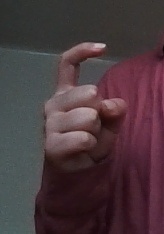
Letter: ra